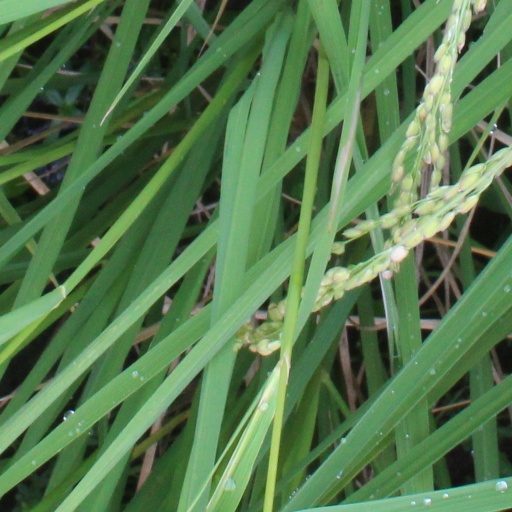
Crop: rice